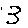
Label: 3